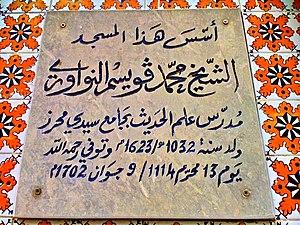
Rue Naceur Ben Jafar, Tunis, Tunisie نهج الناصر بن جعفر, تونس العاصمة ، تونس
La mosquée Sidi Gouicem est une mosquée tunisienne située au nord de la médina de Tunis, dans le faubourg de Bab Souika.